Luigi Segre

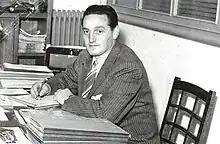

Luigi "Gigi" Segre (8 November 1919 – 28 February 1963) was an Italian automotive designer noted for his business and engineering acumen during his stewardship and ownership of Carrozzeria Ghia (1953–63), one of an Italy's premier automobile design and coachbuilders.